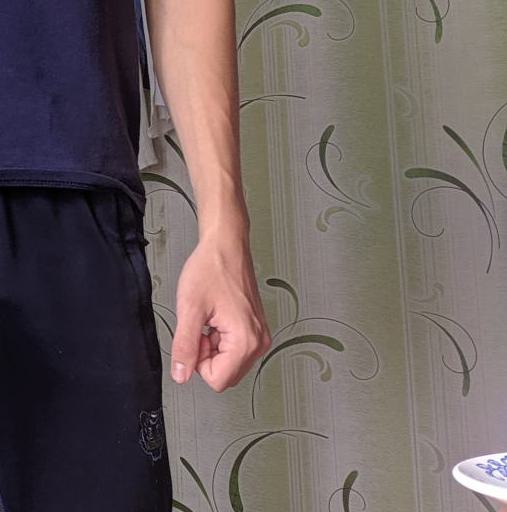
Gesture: no_gesture